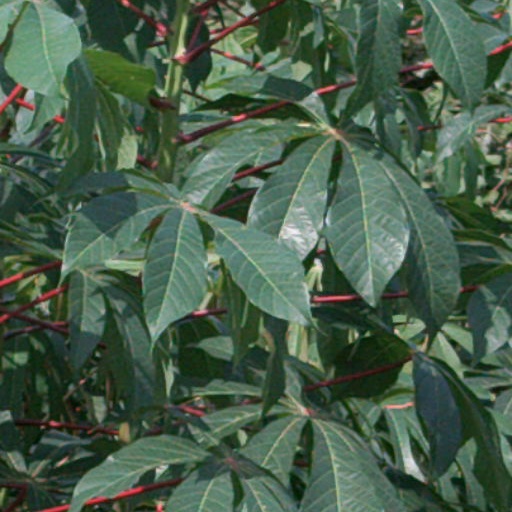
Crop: cassava